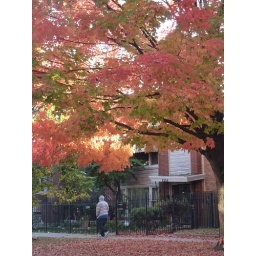
his boys were down the street and they started toward me on this drive by shot.